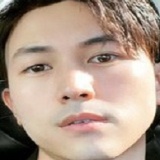
diễn viên Hoàng Anh Vũ